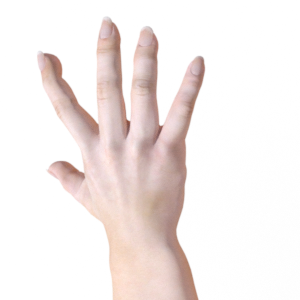
Label: paper